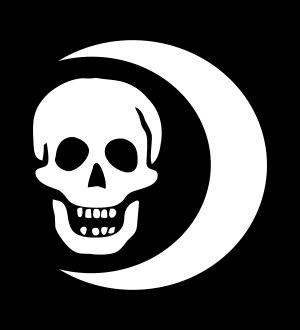
Minas Morgul, anciennement Minas Ithil, est une cité imaginaire de la Terre du Milieu issue du légendaire de l'écrivain britannique J. R. R. Tolkien, apparaissant dans le roman Le Seigneur des anneaux.